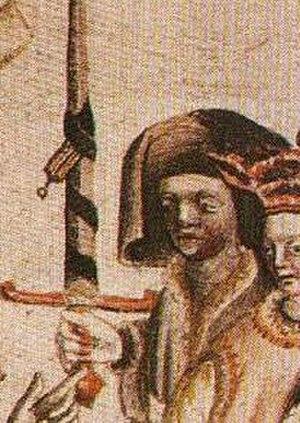
Máel Coluim II, fut au XIIIe siècle Mormaer de Fife régnant sur le mormaerdom ou comté de Fife entre 1228 et 1266. Il est le neveu et successeur du précédent moarmaer Máel Coluim I, et le fils de Donnchadh, frère de Máel Coluim I, et fils cadet de Donnchadh II